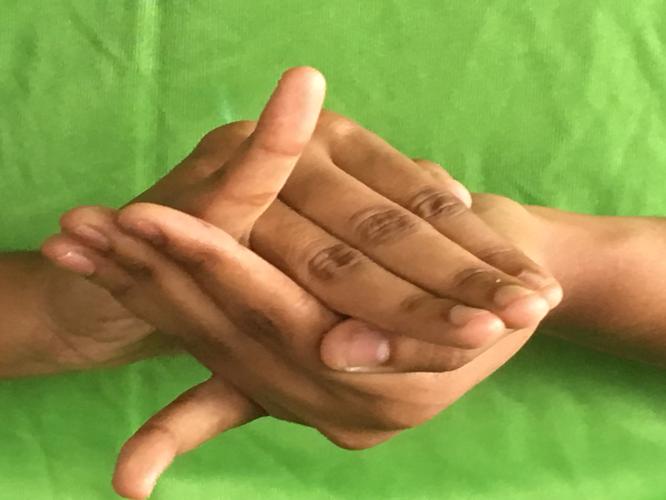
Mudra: Kurma
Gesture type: double_hand